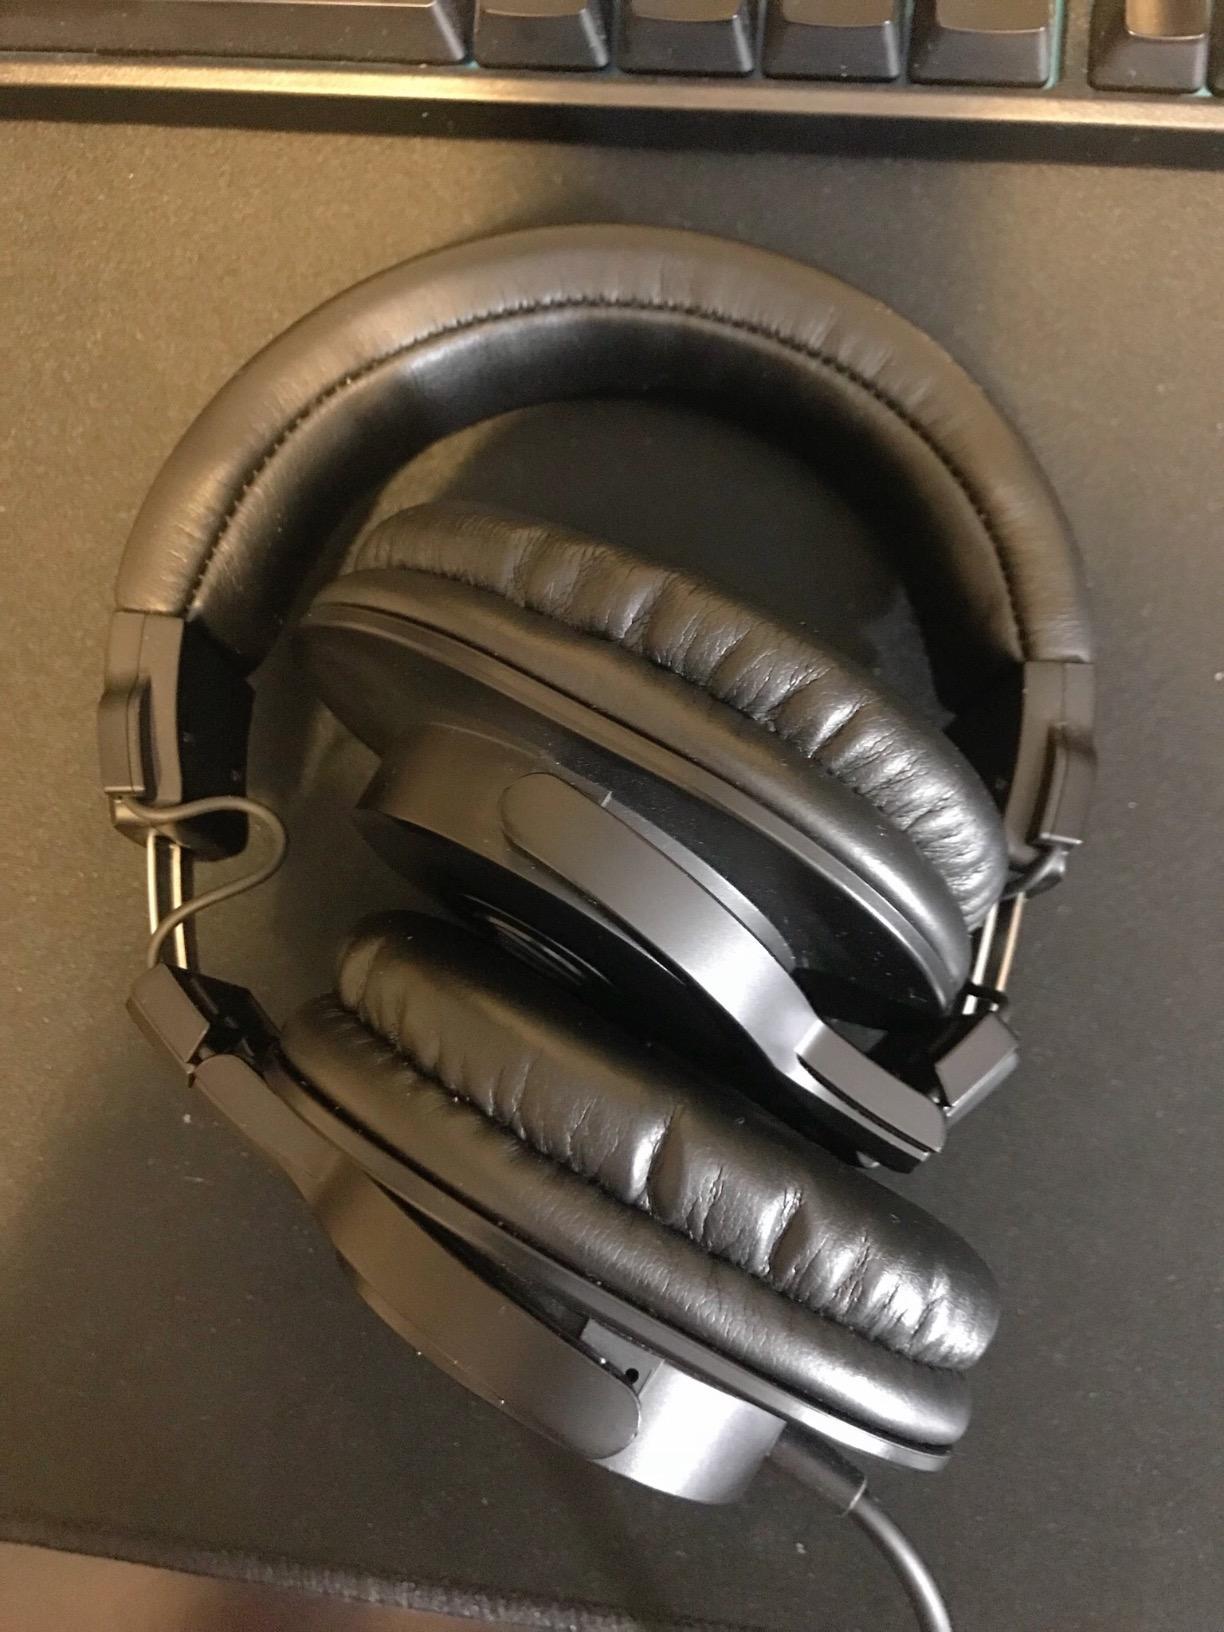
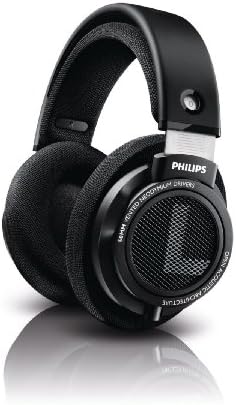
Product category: headphones
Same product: no